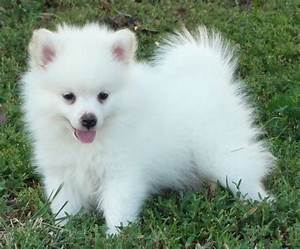
Label: dog